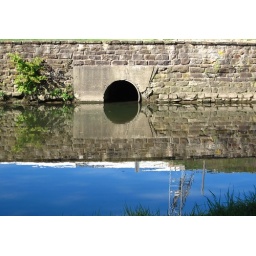
I love reflection pics! Look how blue the sky was in the water!